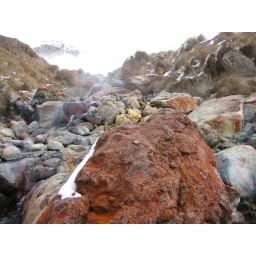
Red rocks around Thermal stream running the back of the crossing